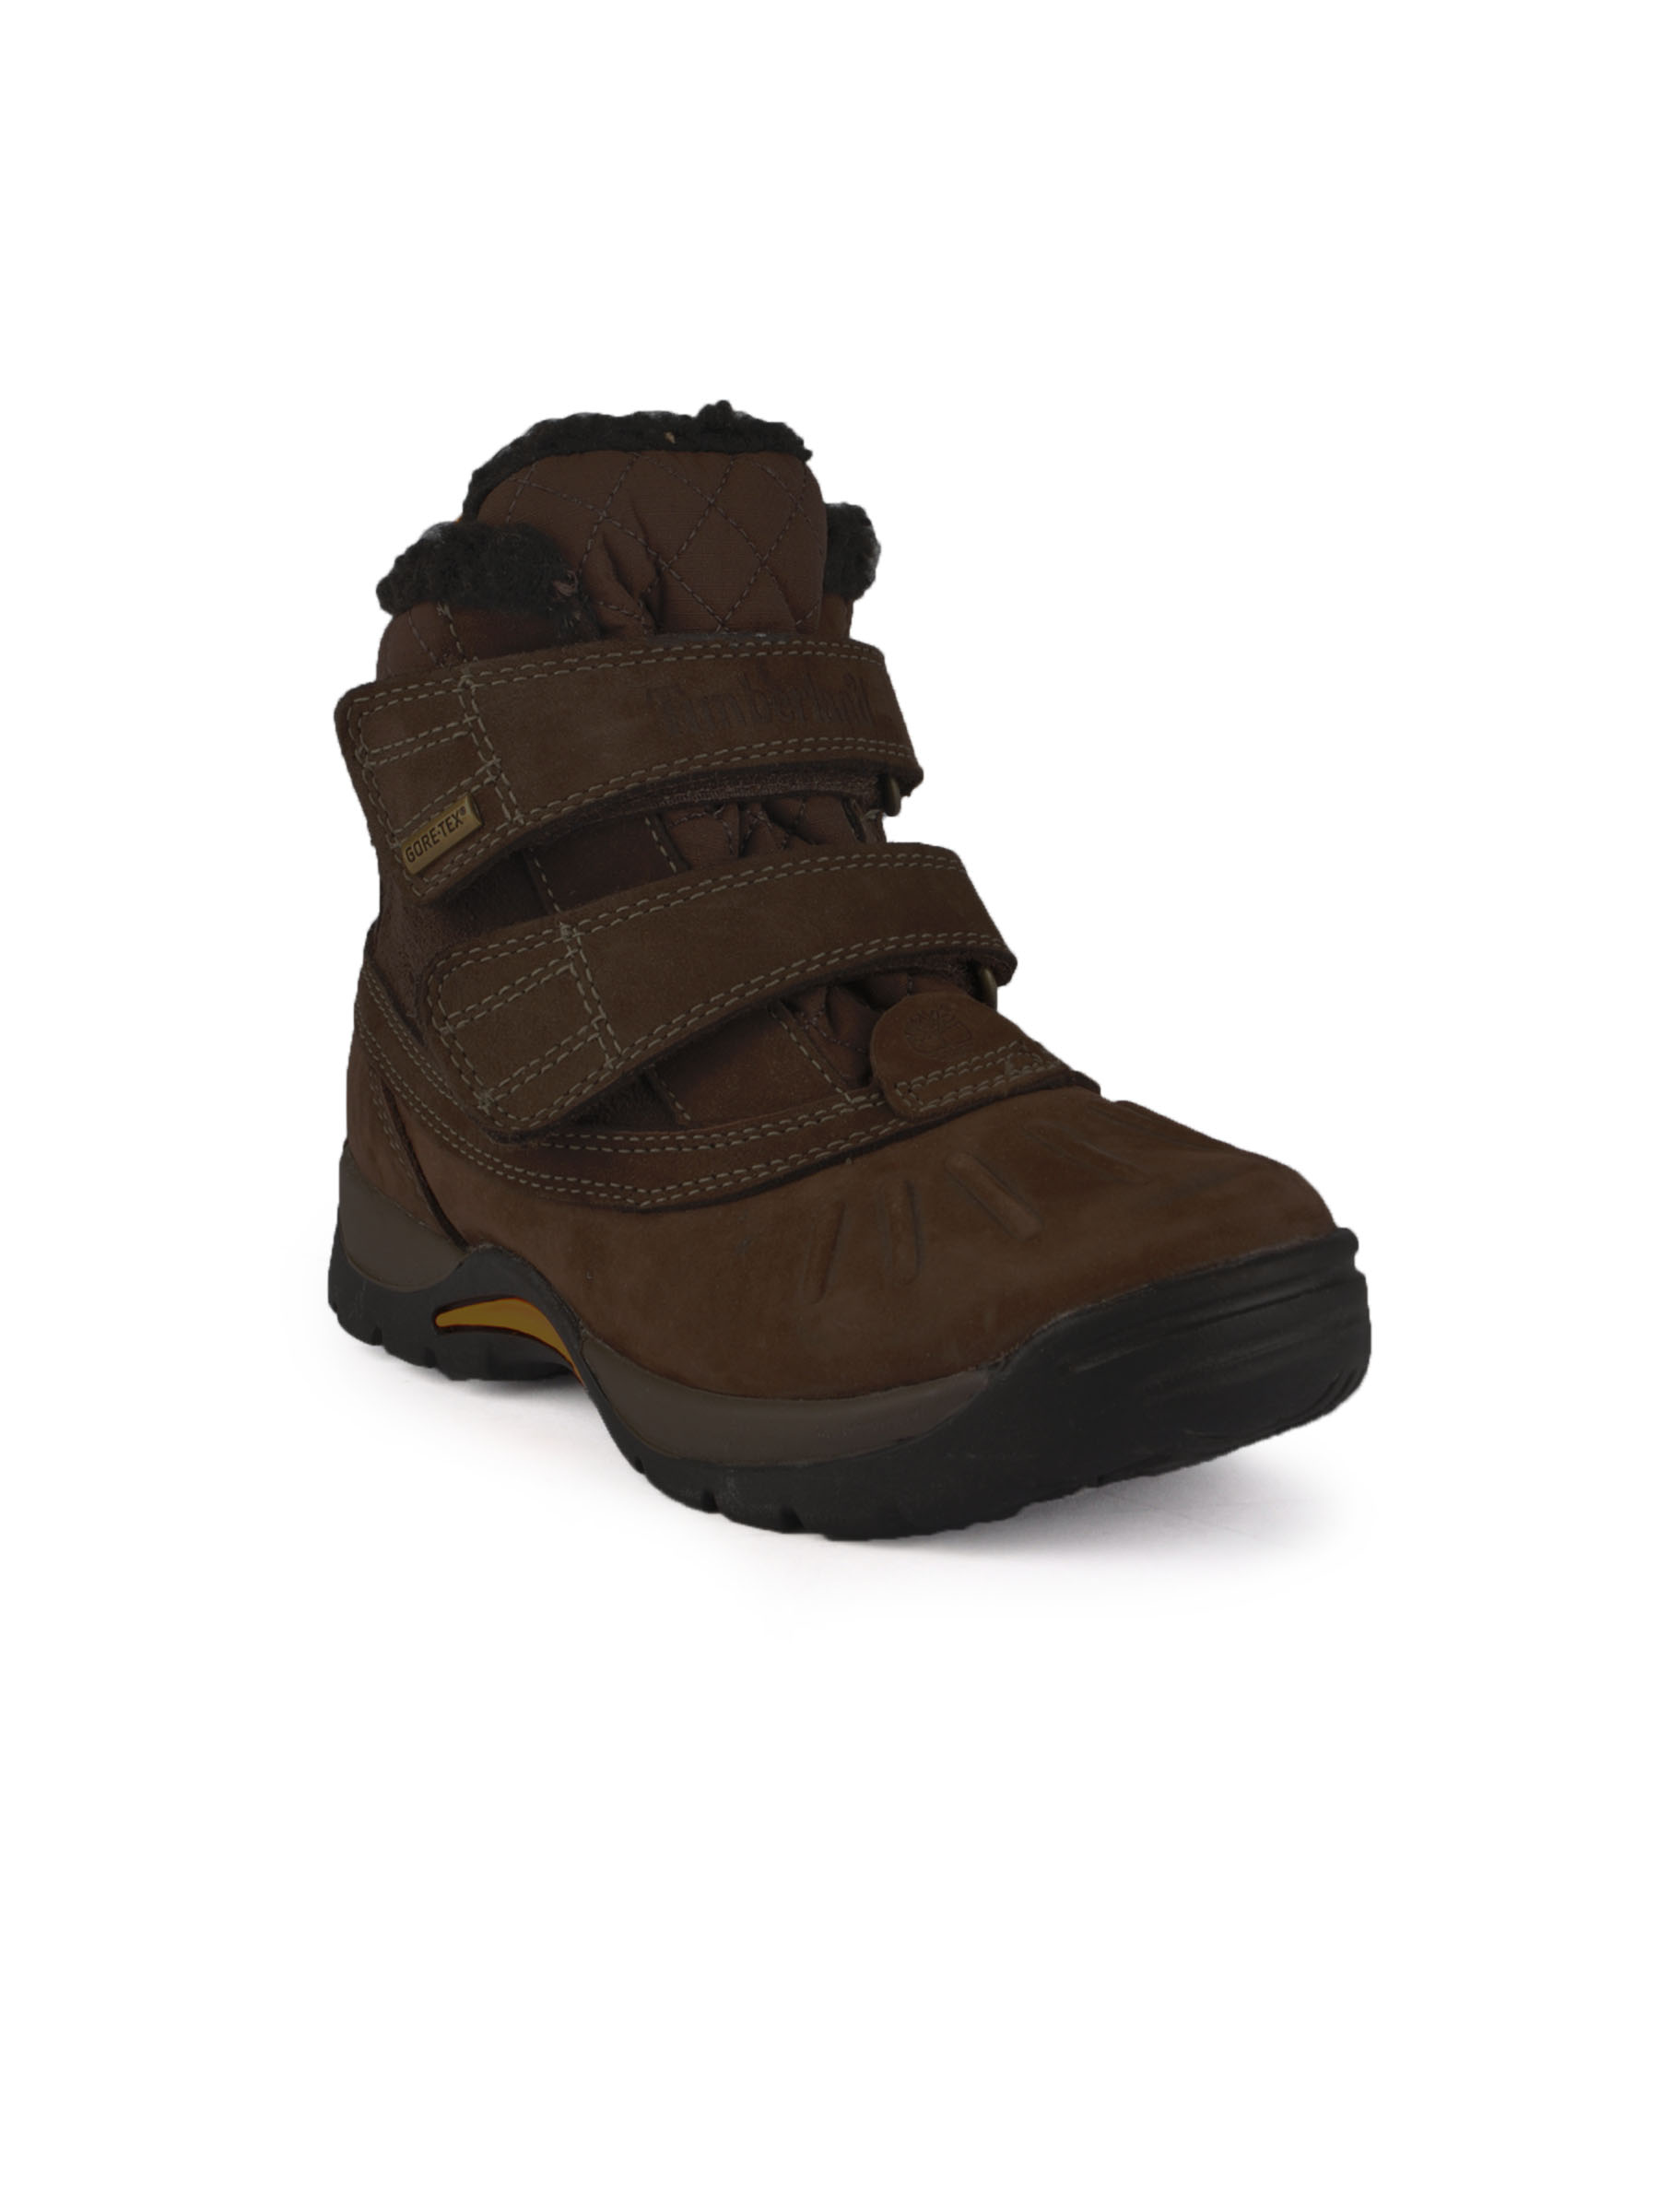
Timberland Men Jeunes Brown Casual Shoes
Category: Footwear / Shoes / Casual Shoes
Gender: Men
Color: Brown
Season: Fall 2011
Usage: Casual